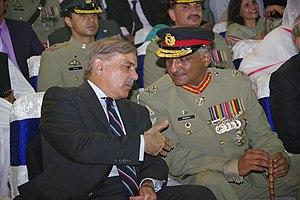
Mian Muhammad Shehbaz Sharif, plus connu sous le nom de Shehbaz Sharif ou Shahbaz Sharif est un homme politique pakistanais. Il est particulièrement influent dans le Pendjab, ayant été trois fois ministre en chef de cette province. Il prend la tête de l'opposition le 20 août 2018.